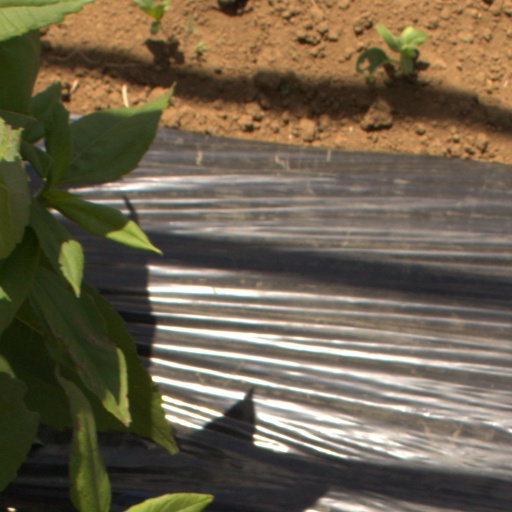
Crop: Jerusalem artichoke